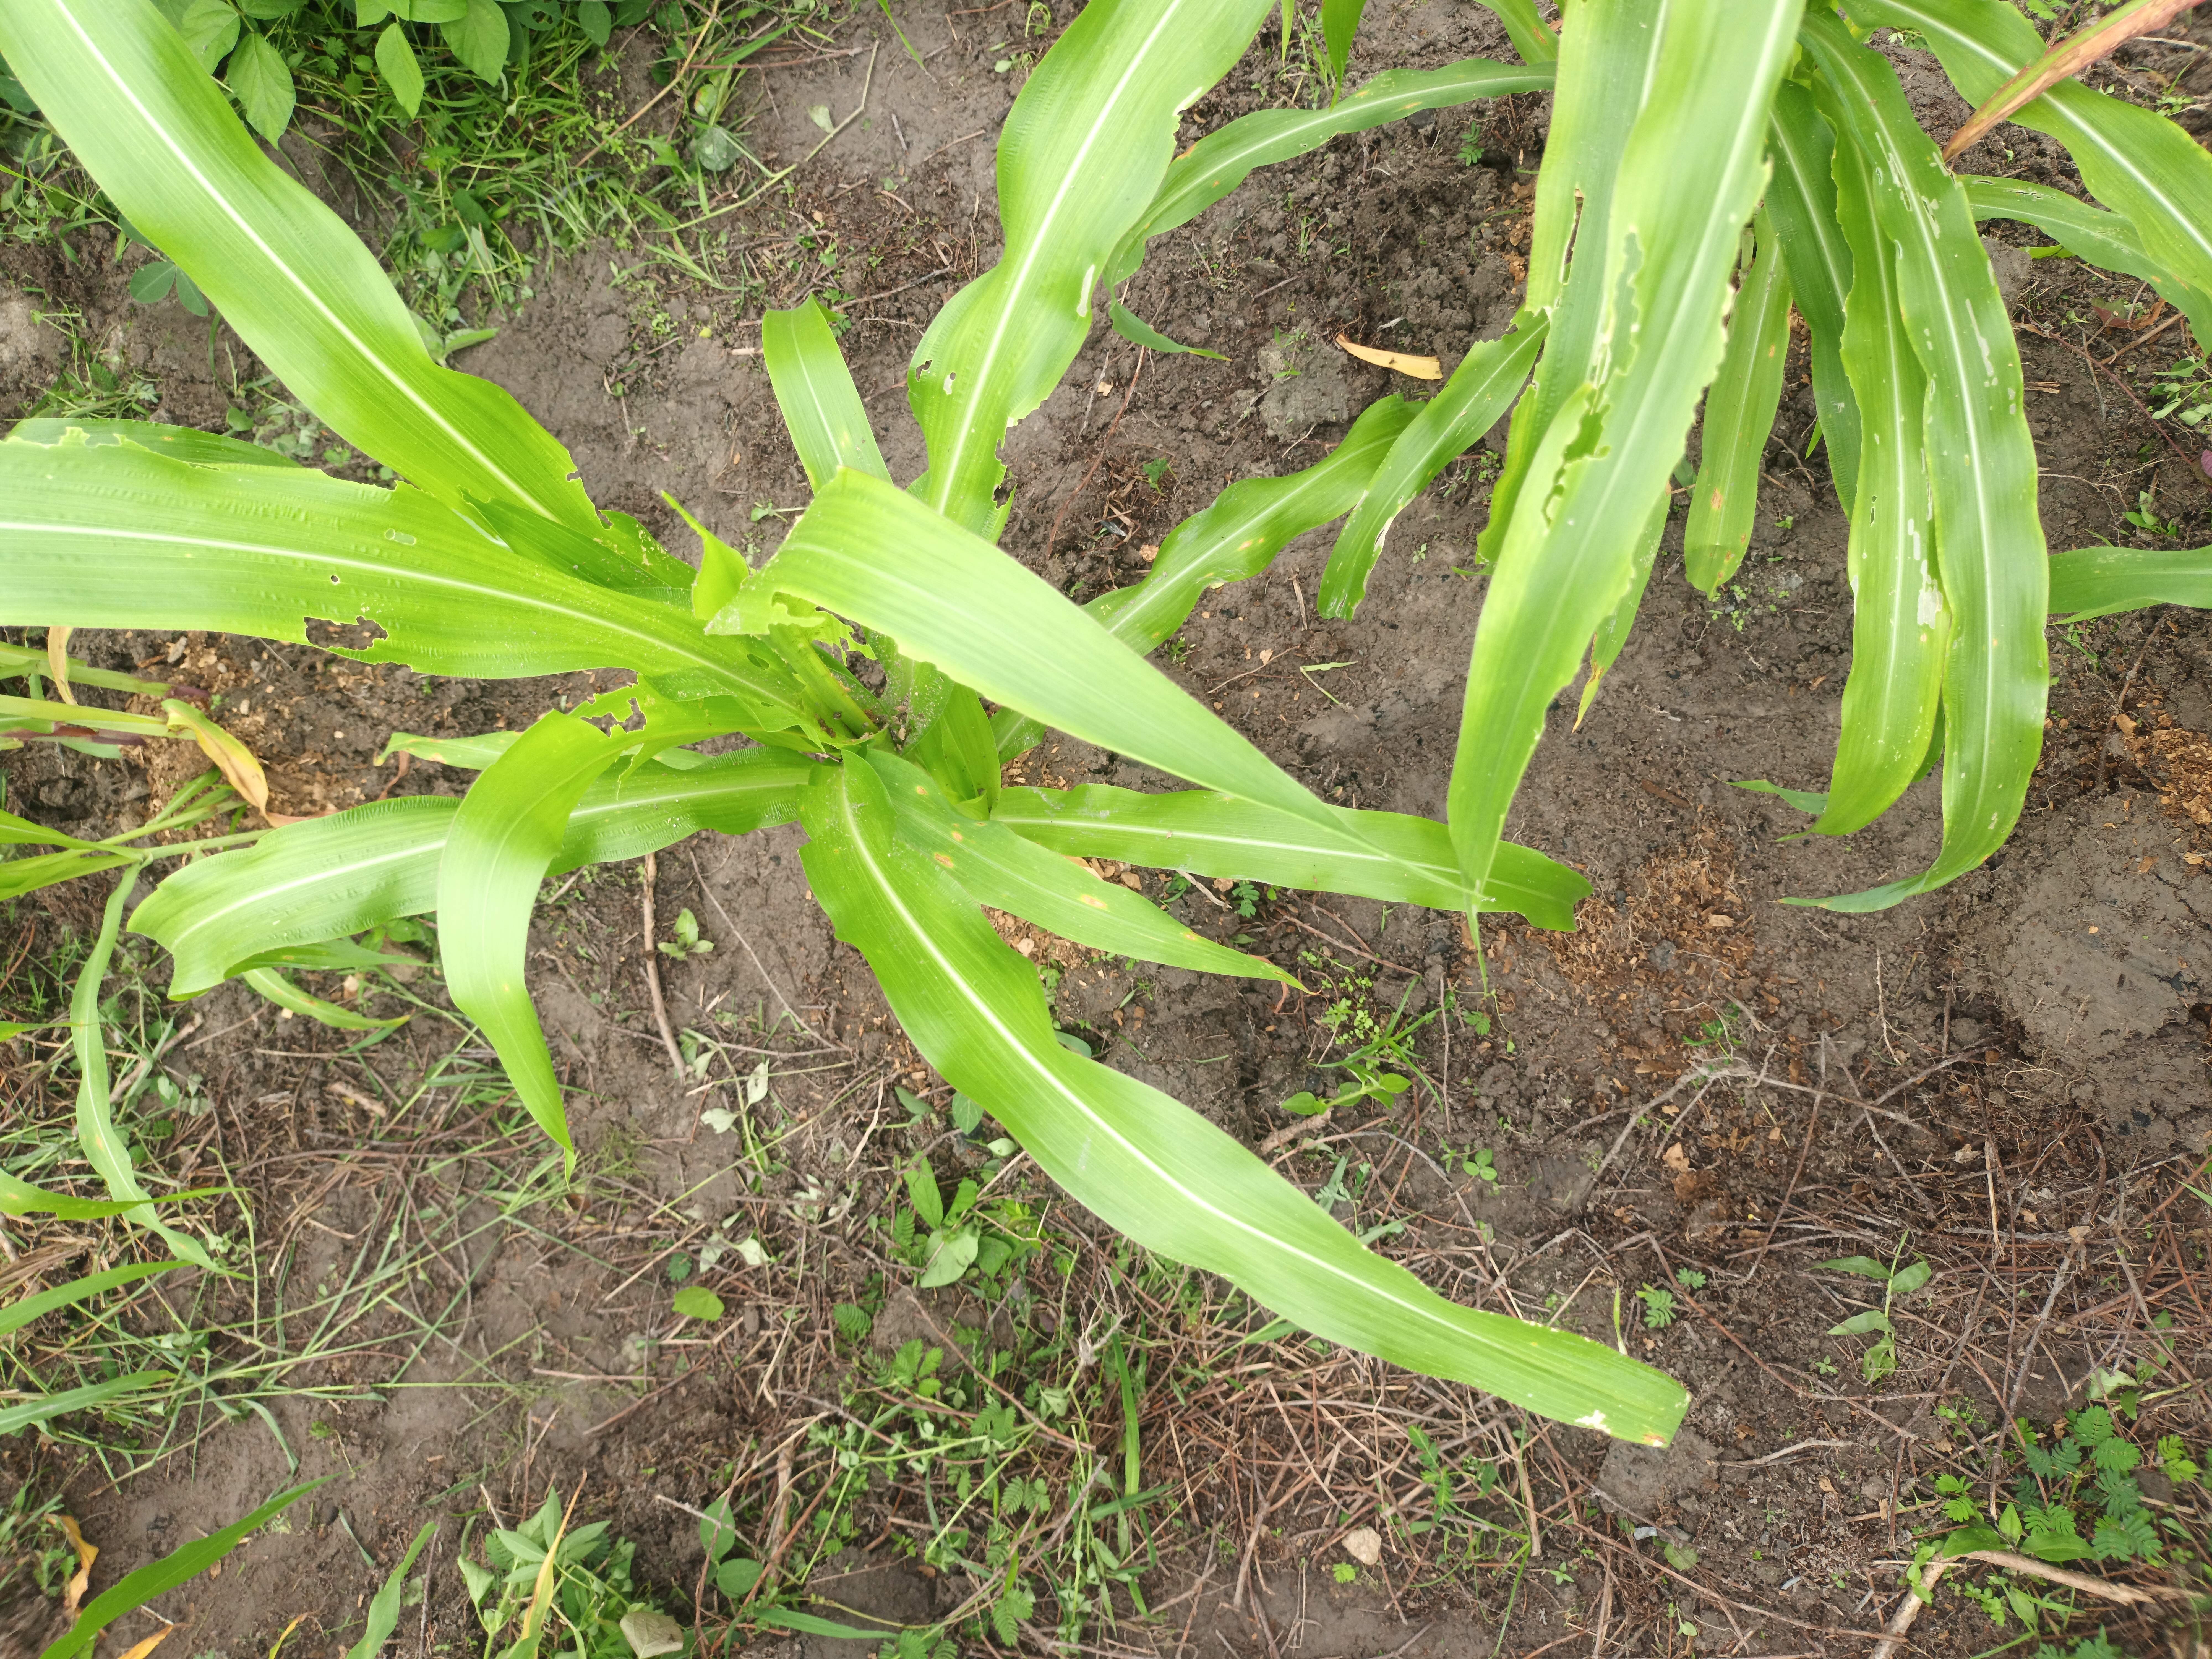
Label: spodoptera_frugiperda